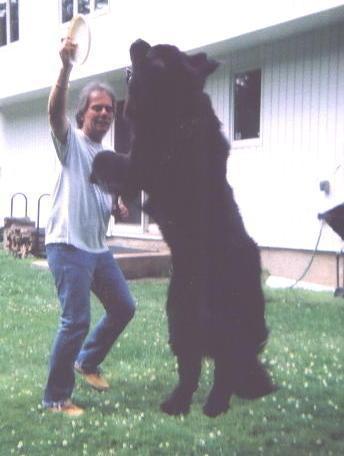
Newfoundland